Mark Wilson (magician)

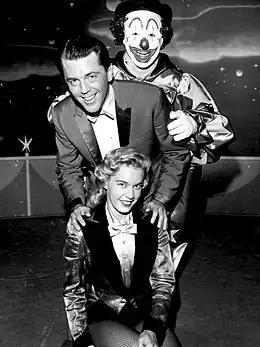
Wilson (center) as part of "The Magic Land of Allakazam" cast in 1960

James Mark Wilson (April 11, 1929 – January 19, 2021), known professionally as Mark Wilson, was an American magician and author. He was widely credited as the first major television magician, and in the process established the viability of illusion shows as a television format.